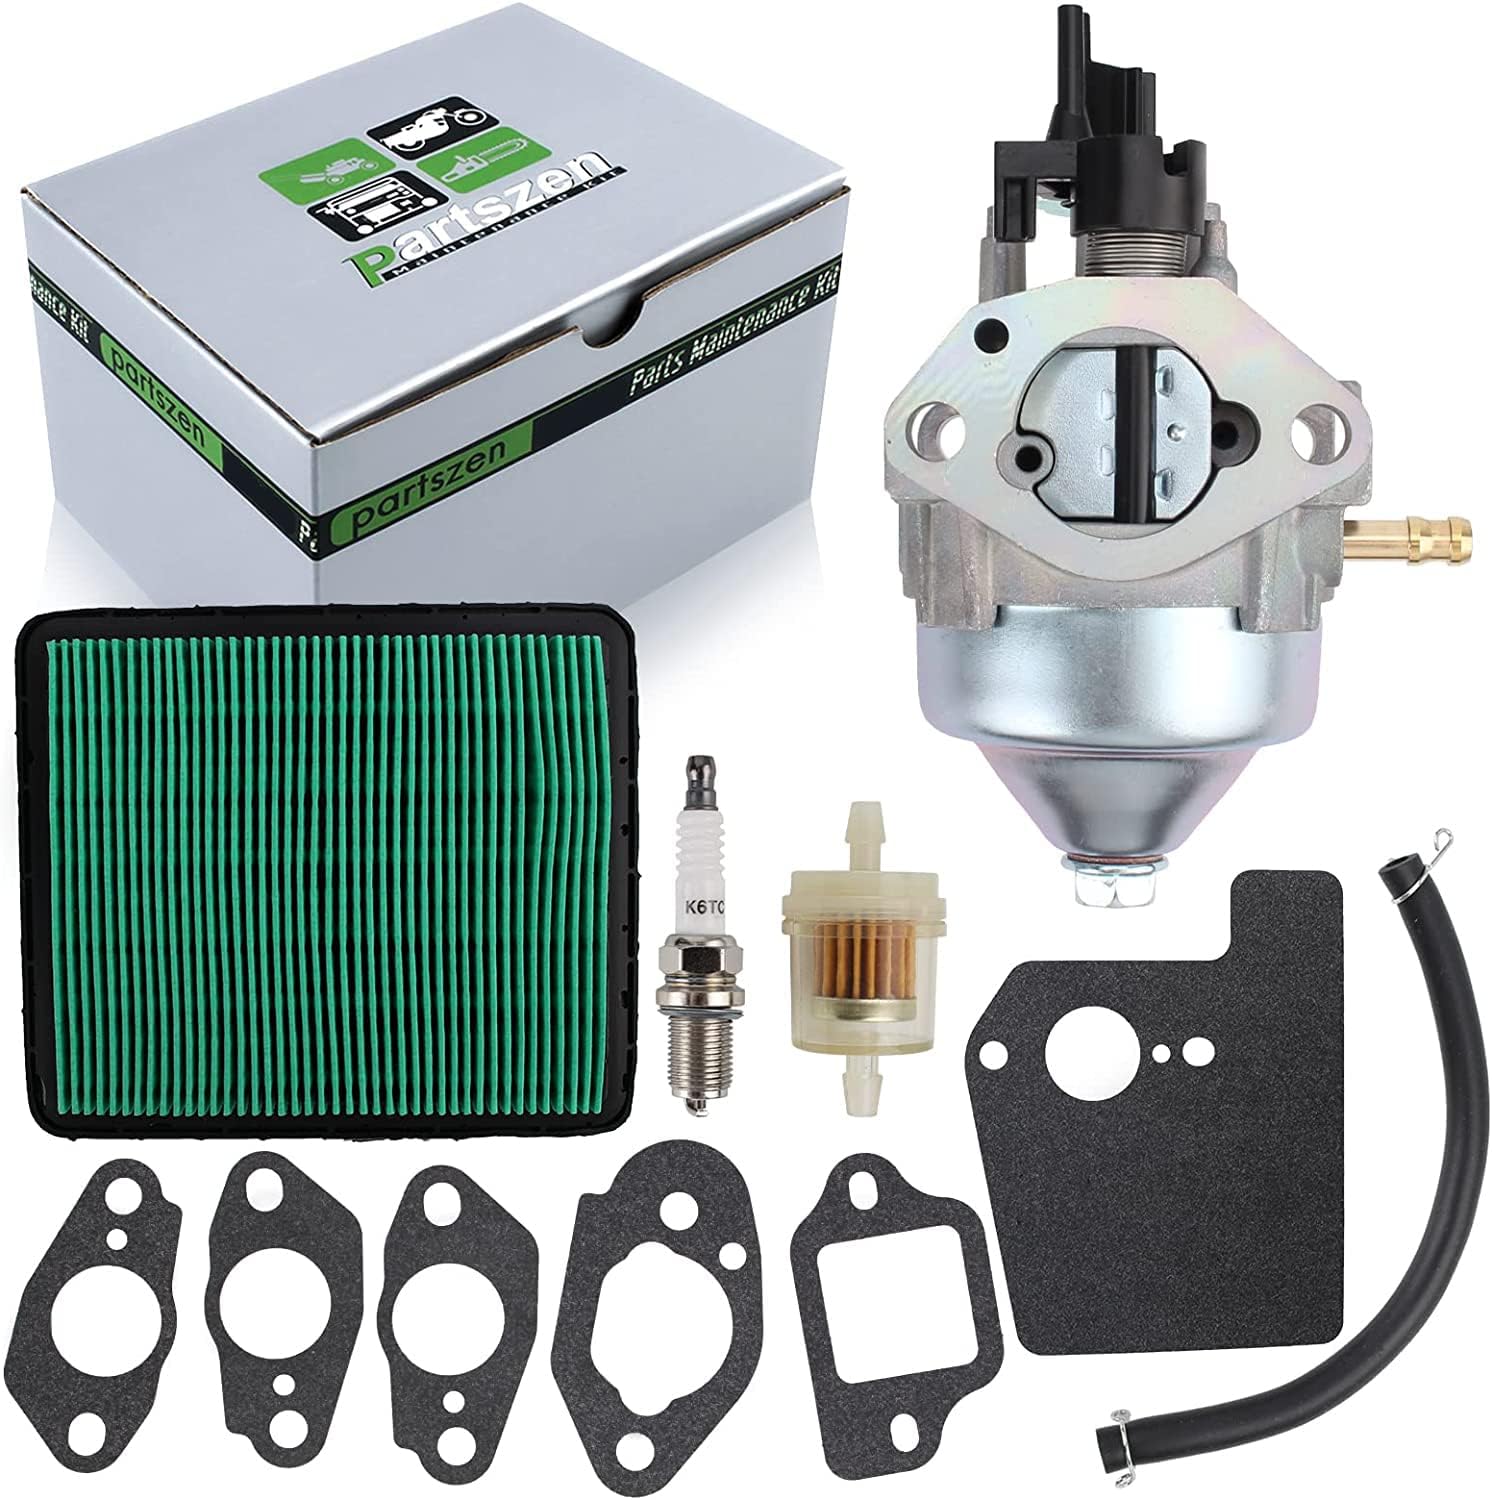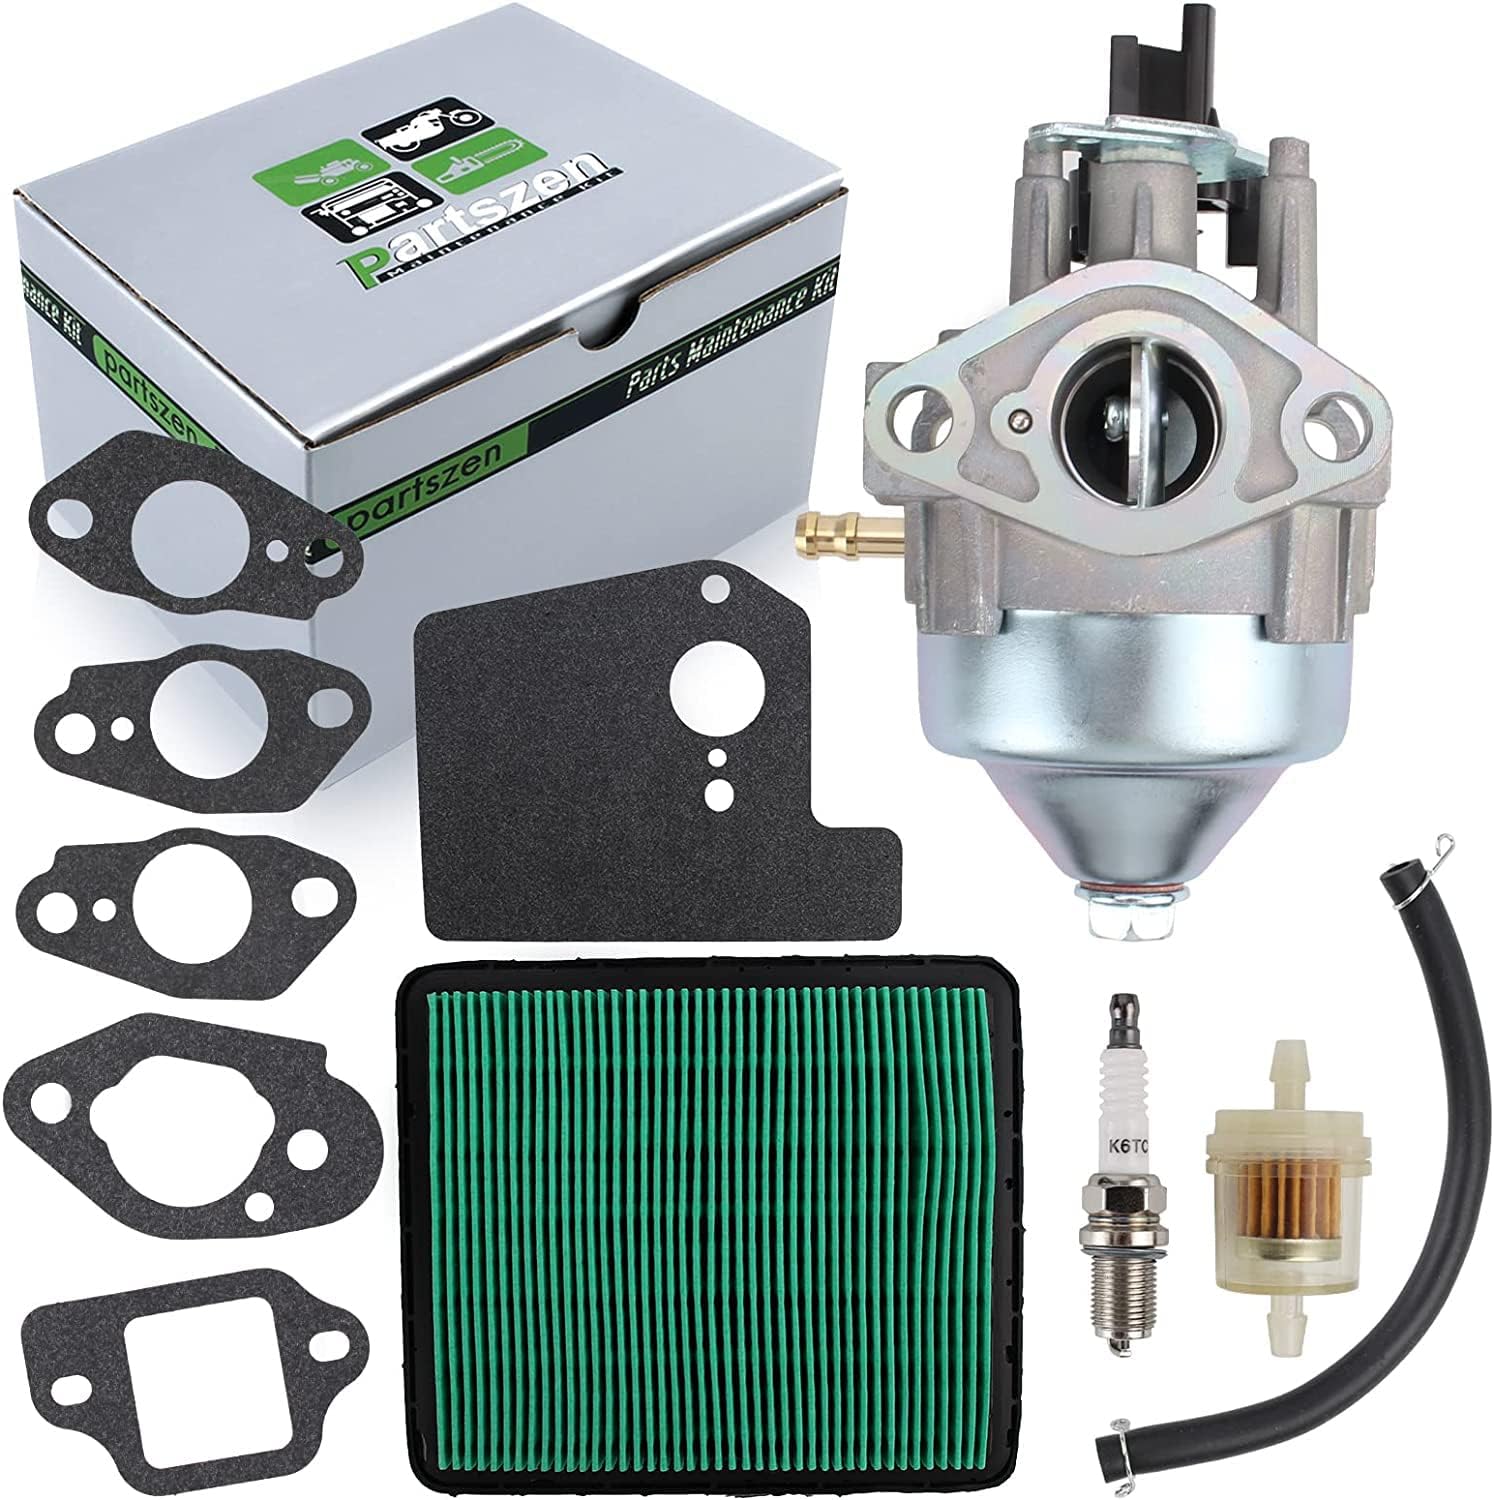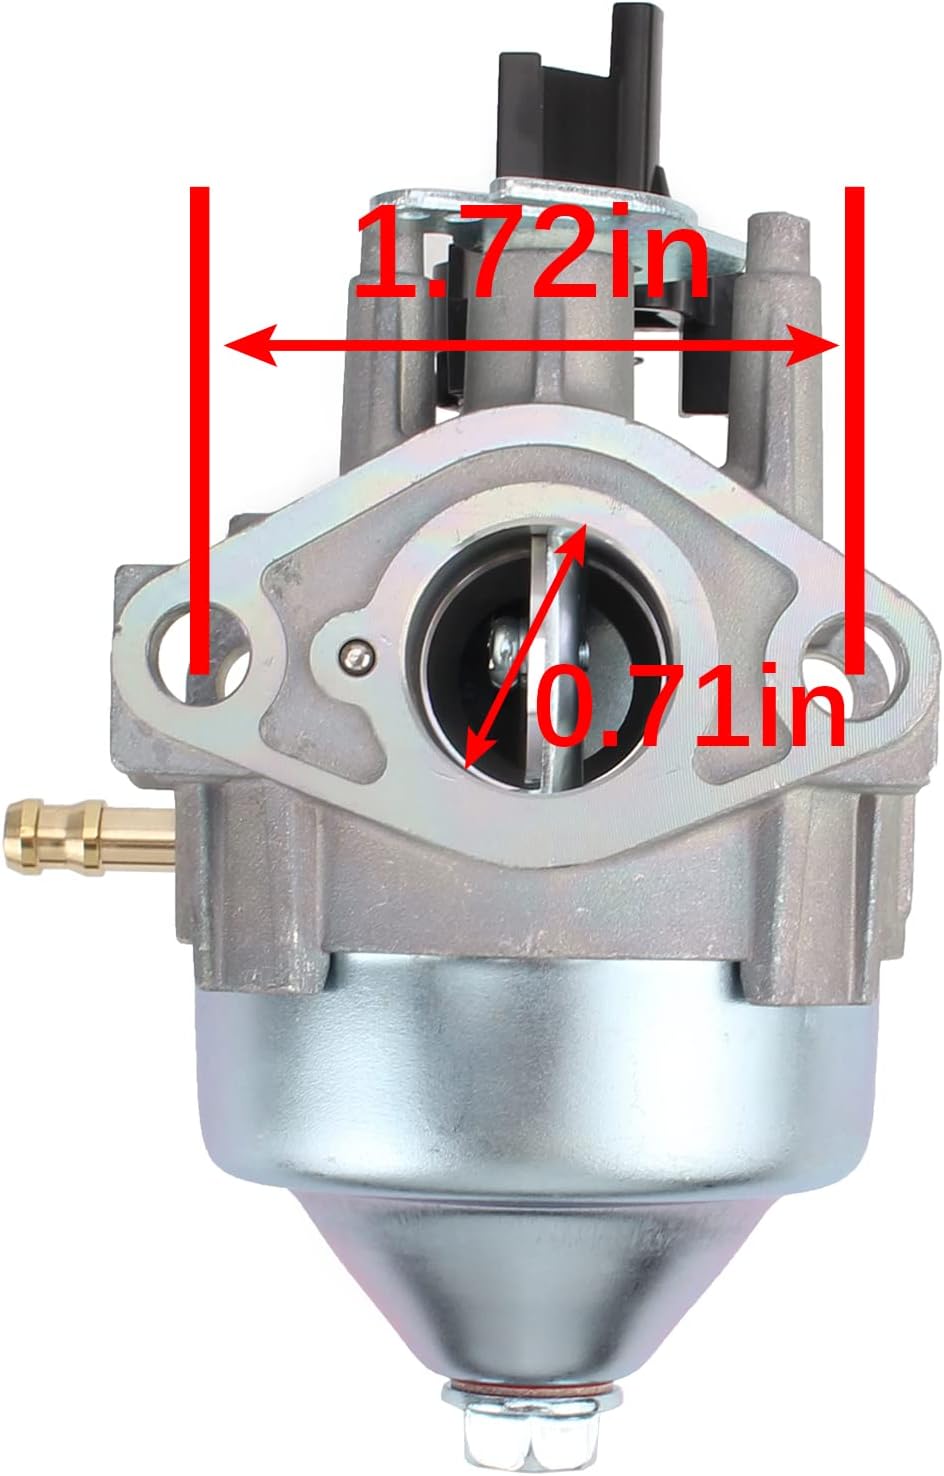
partszen 16100-Z8B-901 Carburetor Assy (Carb) for HONDA GCV160LA0 GCV160LA1 HRR216K9 HRR216K10 HRR216K11 HRS216K5 HRS216K6 HRS216K7 with Air Filter with Fuel Filter
Category: Automotive
Fitment for Honda: 16100-Z8B-901 GCV160LA0 GCV160LA1 HRR216K10 HRR216K11 HRR216K9 HRS216K5 HRS216K6 HRS216K7
Features: Fitment for 16100-Z8B-901 for Honda GCV160LA0 GCV160LA1 | Fitment for Honda HRR216K10 HRR216K11 HRR216K9 | Fitment for Honda HRS216K5 HRS216K6 HRS216K7 | Wish this high-quality aftermarket product kit would bring you a good experience. If there is any problem, please feel free to contact us. | Package Includes: 1pc carburetor + 1pc fuel line + 1pc spark plug + 1pc fuel filter + 5 pcs gaskets + 1pc air filter; You will get as pictured.